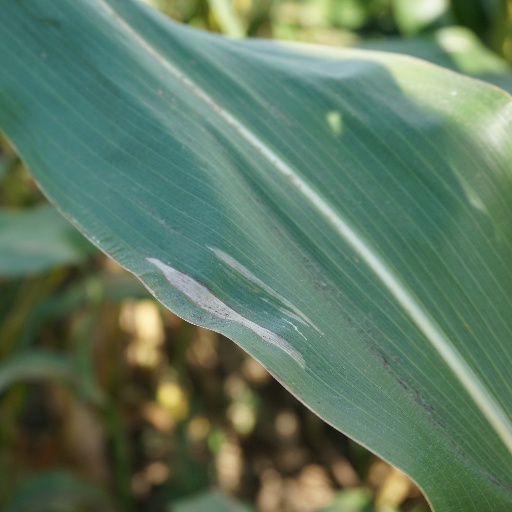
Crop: maize; corn